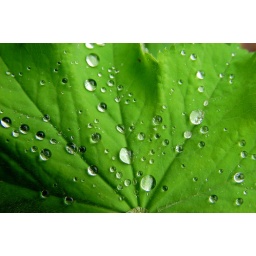
Water Pearls on Green - Closeups of water drops on the leaves of some plants in our garden.